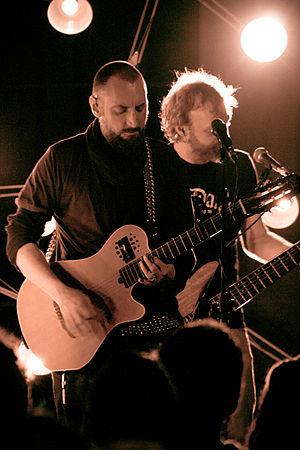
Fink en concert le 11 juillet 2011